Calvin Souther Fuller

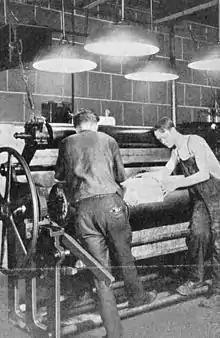
Calvin Souther Fuller at work (left) at a printing press as a teenager at the end of World War I.

Calvin Fuller was born in Chicago 25 May 1902 to Julius Quincy and Bessie Souther Fuller. Studying chemistry at the University of Chicago, he received his B.S. in 1926, and working with William Draper Harkins, earned a Ph.D. degree in 1929.